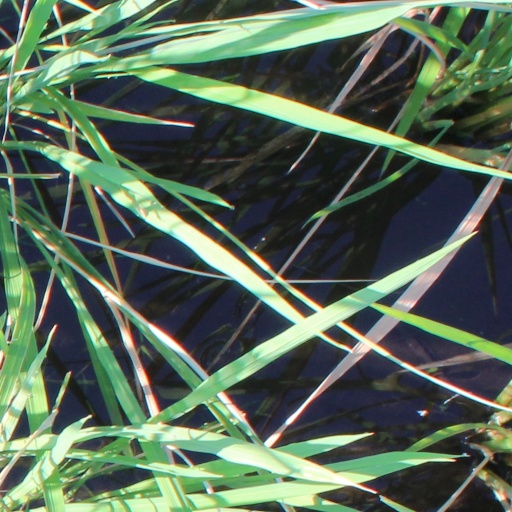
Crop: rice